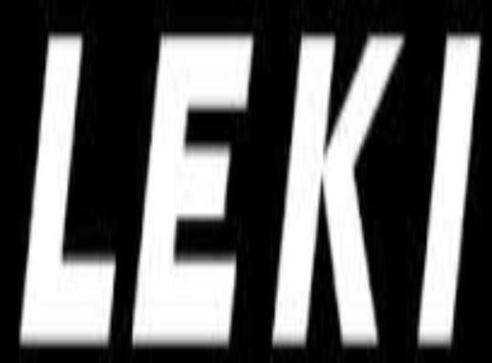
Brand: leki
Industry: Sports